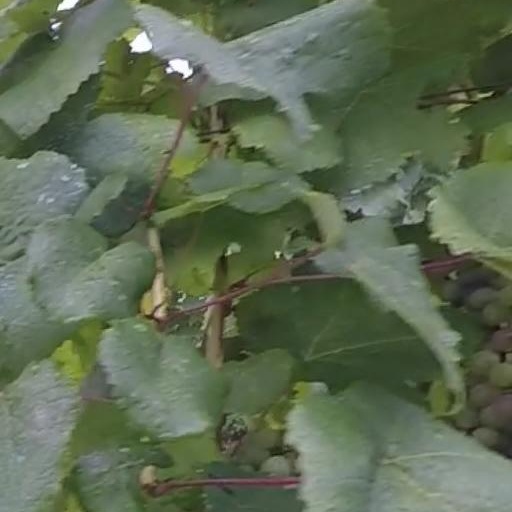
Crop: grape